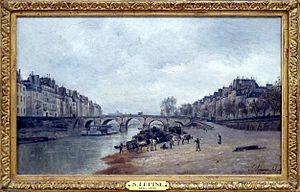
Stanislas Victor Edmond Lépine, né le 3 octobre 1835 à Caen et mort le 28 septembre 1892 dans le 18ᵉ arrondissement de Paris, est un peintre français.
Le pont Marie est un pont franchissant la Seine à Paris, en France. Il relie l'île Saint-Louis au quai de l'Hôtel-de-Ville, dans le 4ᵉ arrondissement.